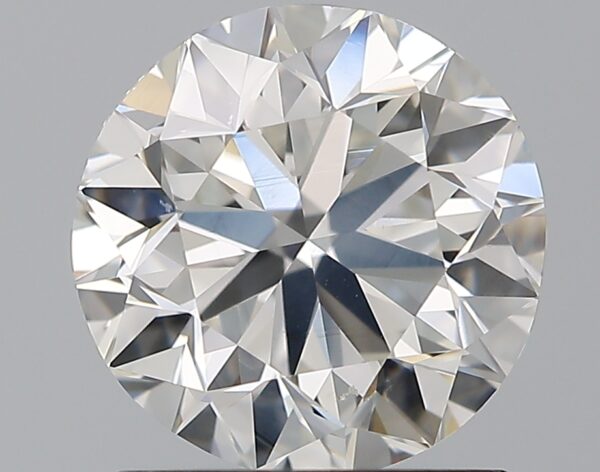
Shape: round
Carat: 1.5
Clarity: VS2
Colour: G
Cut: VG
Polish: EX
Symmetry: VG
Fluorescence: F
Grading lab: GIA
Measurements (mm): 7.07 x 7.14 x 4.6